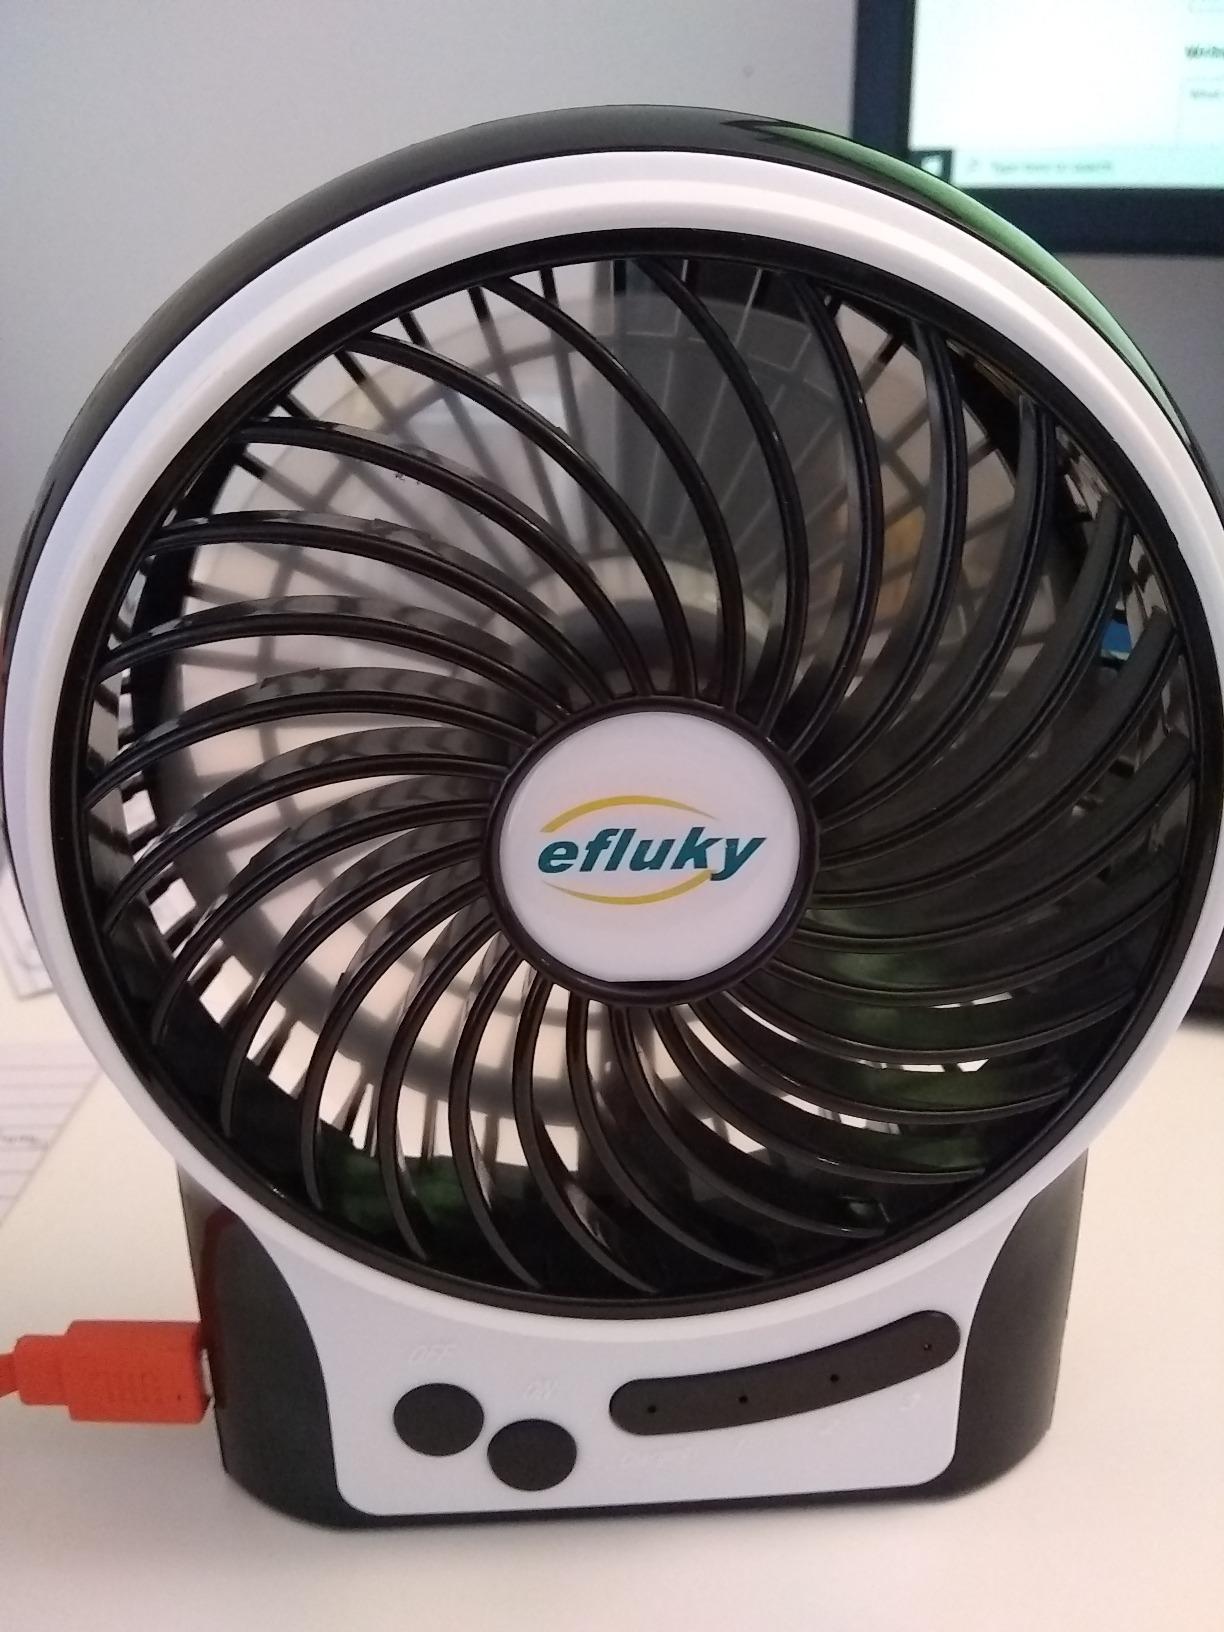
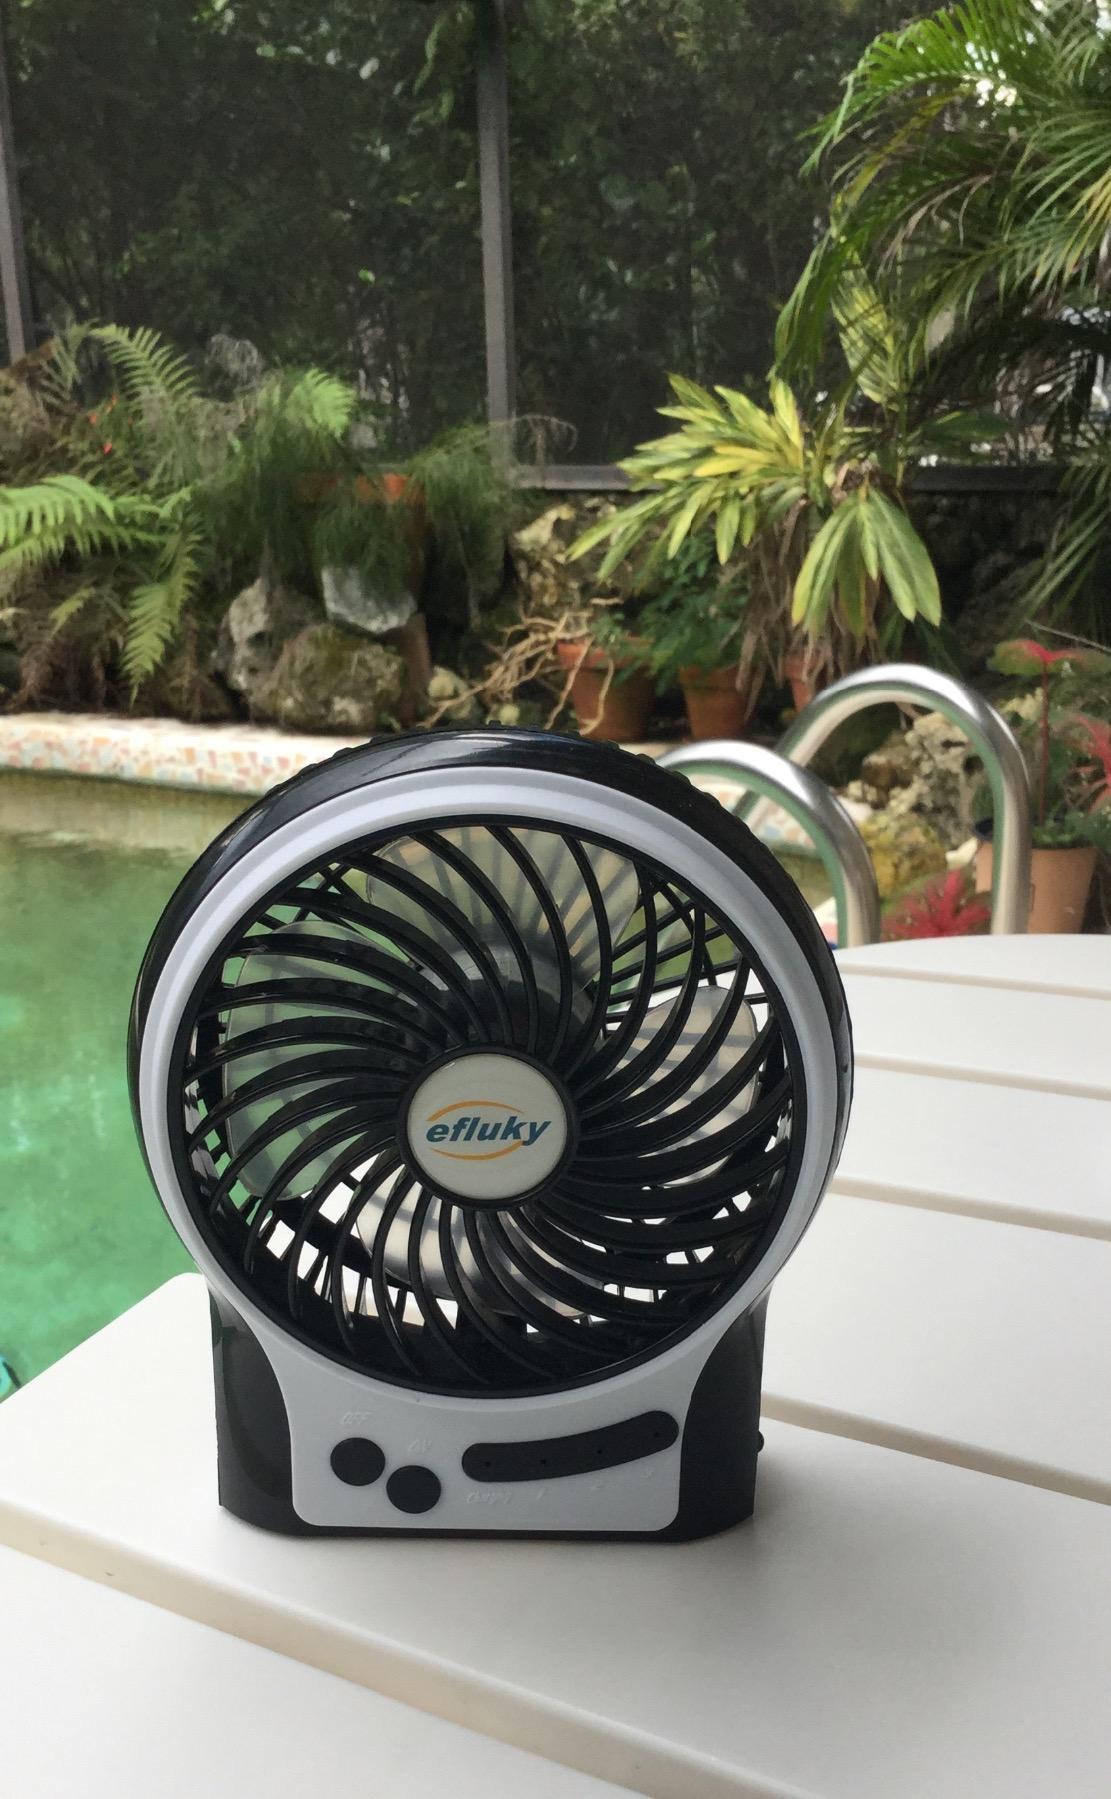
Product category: fan
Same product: yes